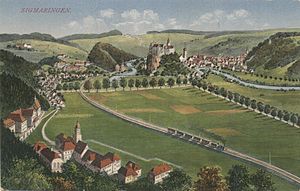
Sigmaringen / Schloss Sigmaringen
Byen set fra vest omkring 1912
Sigmaringen er en by i delstaten Baden-Württemberg i det sydlige Tyskland, og administrationsby og Kreisstadt i Landkreis Sigmaringen.